Vadim Kumin

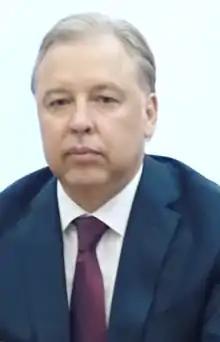
Kumin in 2018

Vadim Valentinovich Kumin (born 1 January 1973) is a Russian political figure and a deputy of the 6th, 7th, and 8th State Dumas.